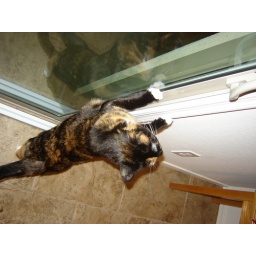
Maggie had to get in on the picture taking action. This is her standing by the sliding door to the backyard.